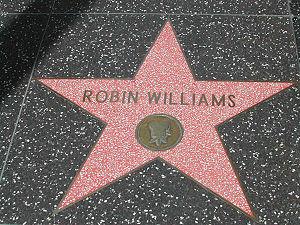
Robin Williams, de son vrai nom Robin McLaurin Williams [ˈɹɑbɪn ˈwɪljəms], né le 21 juillet 1951 à Chicago, en Illinois, aux, et mort le 11 août 2014 à Paradise Cay, en Californie, aux, est un acteur et humoriste américain.